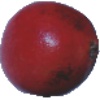
Label: pomegranate